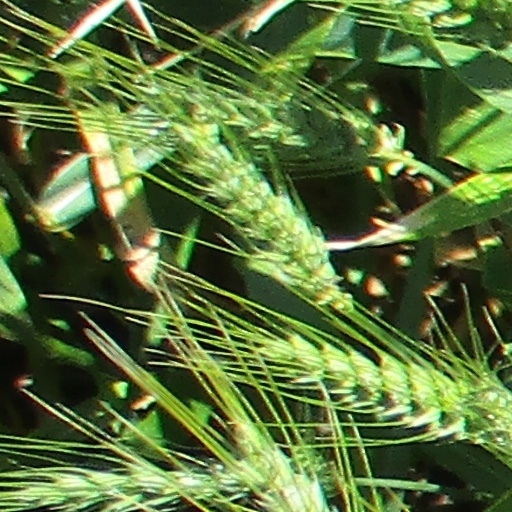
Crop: wheat